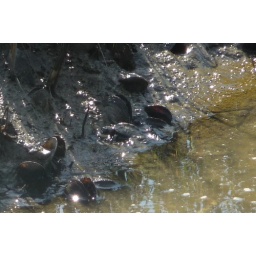
baby terrapin in his new very muddy home